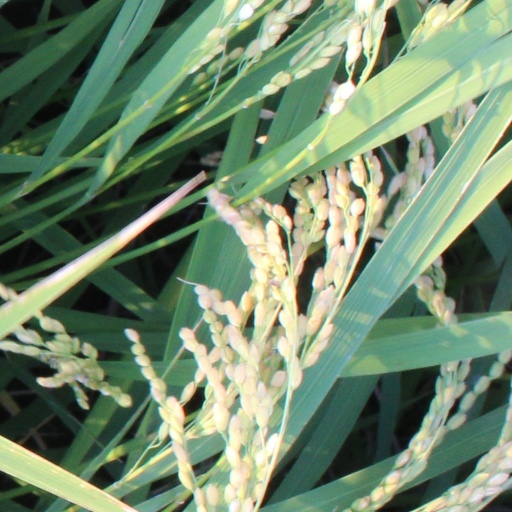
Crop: rice